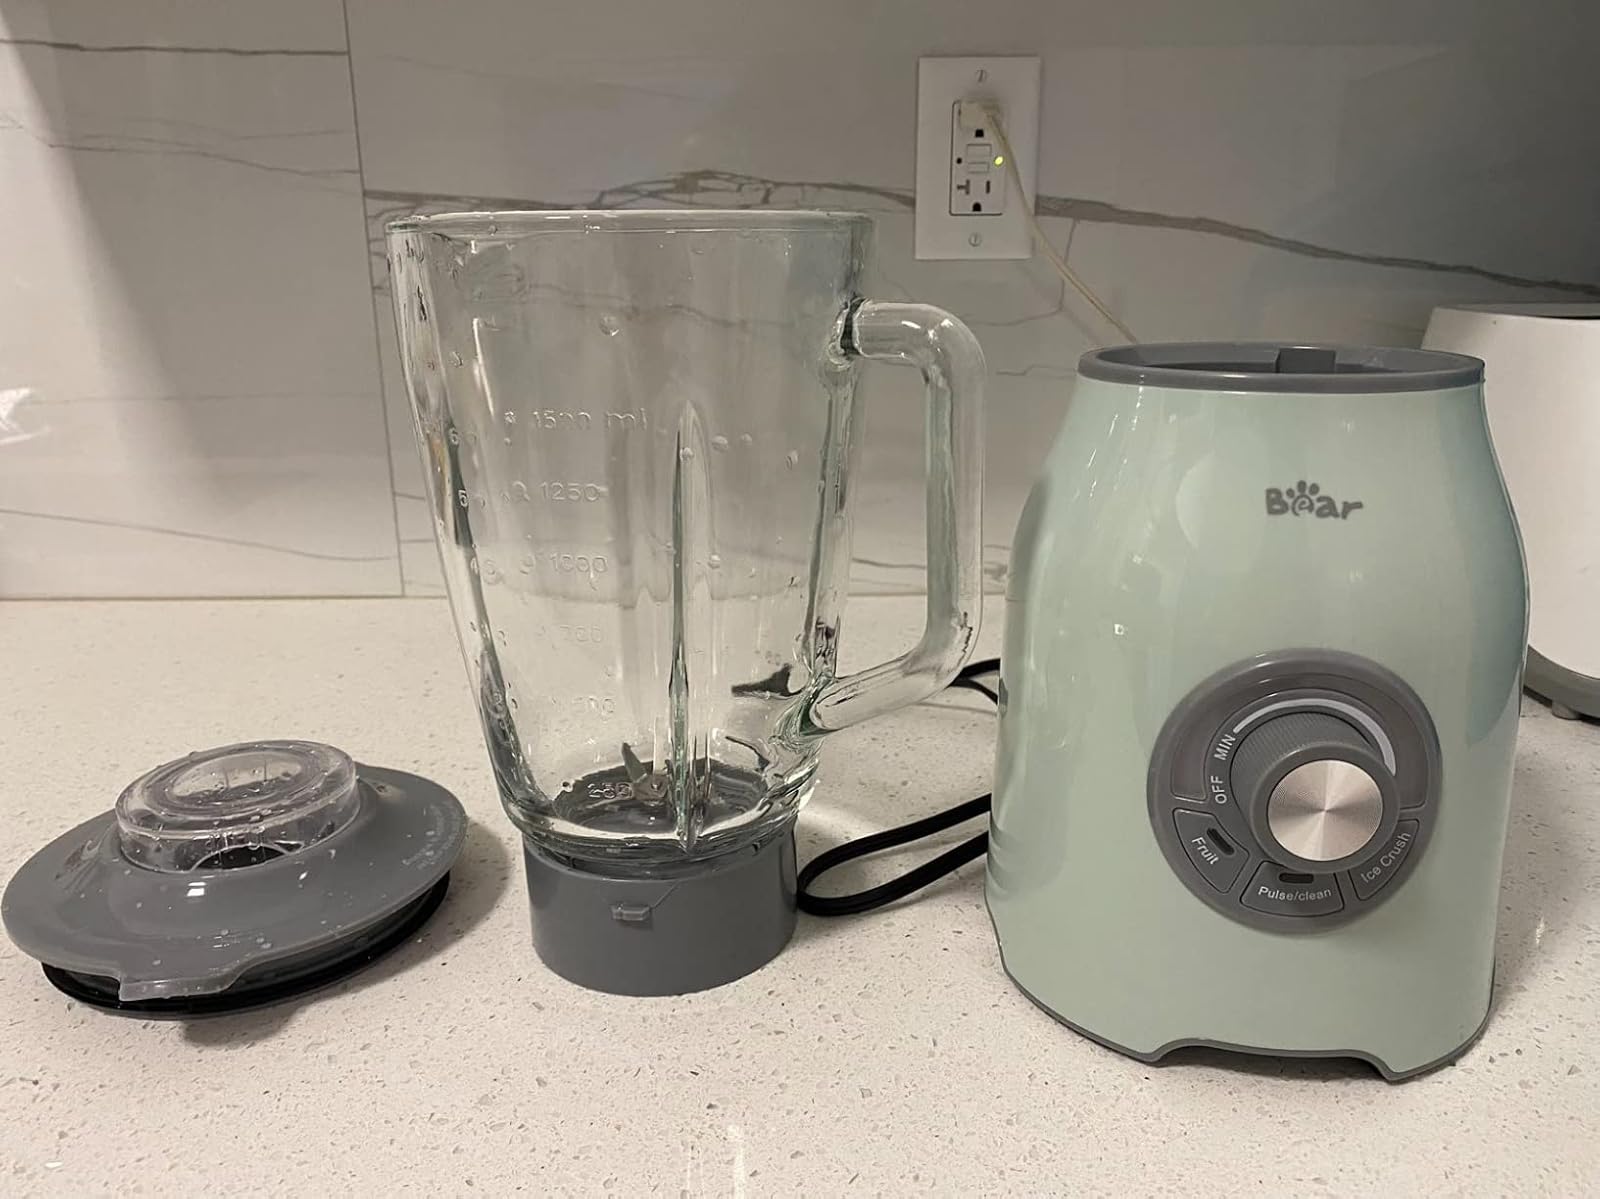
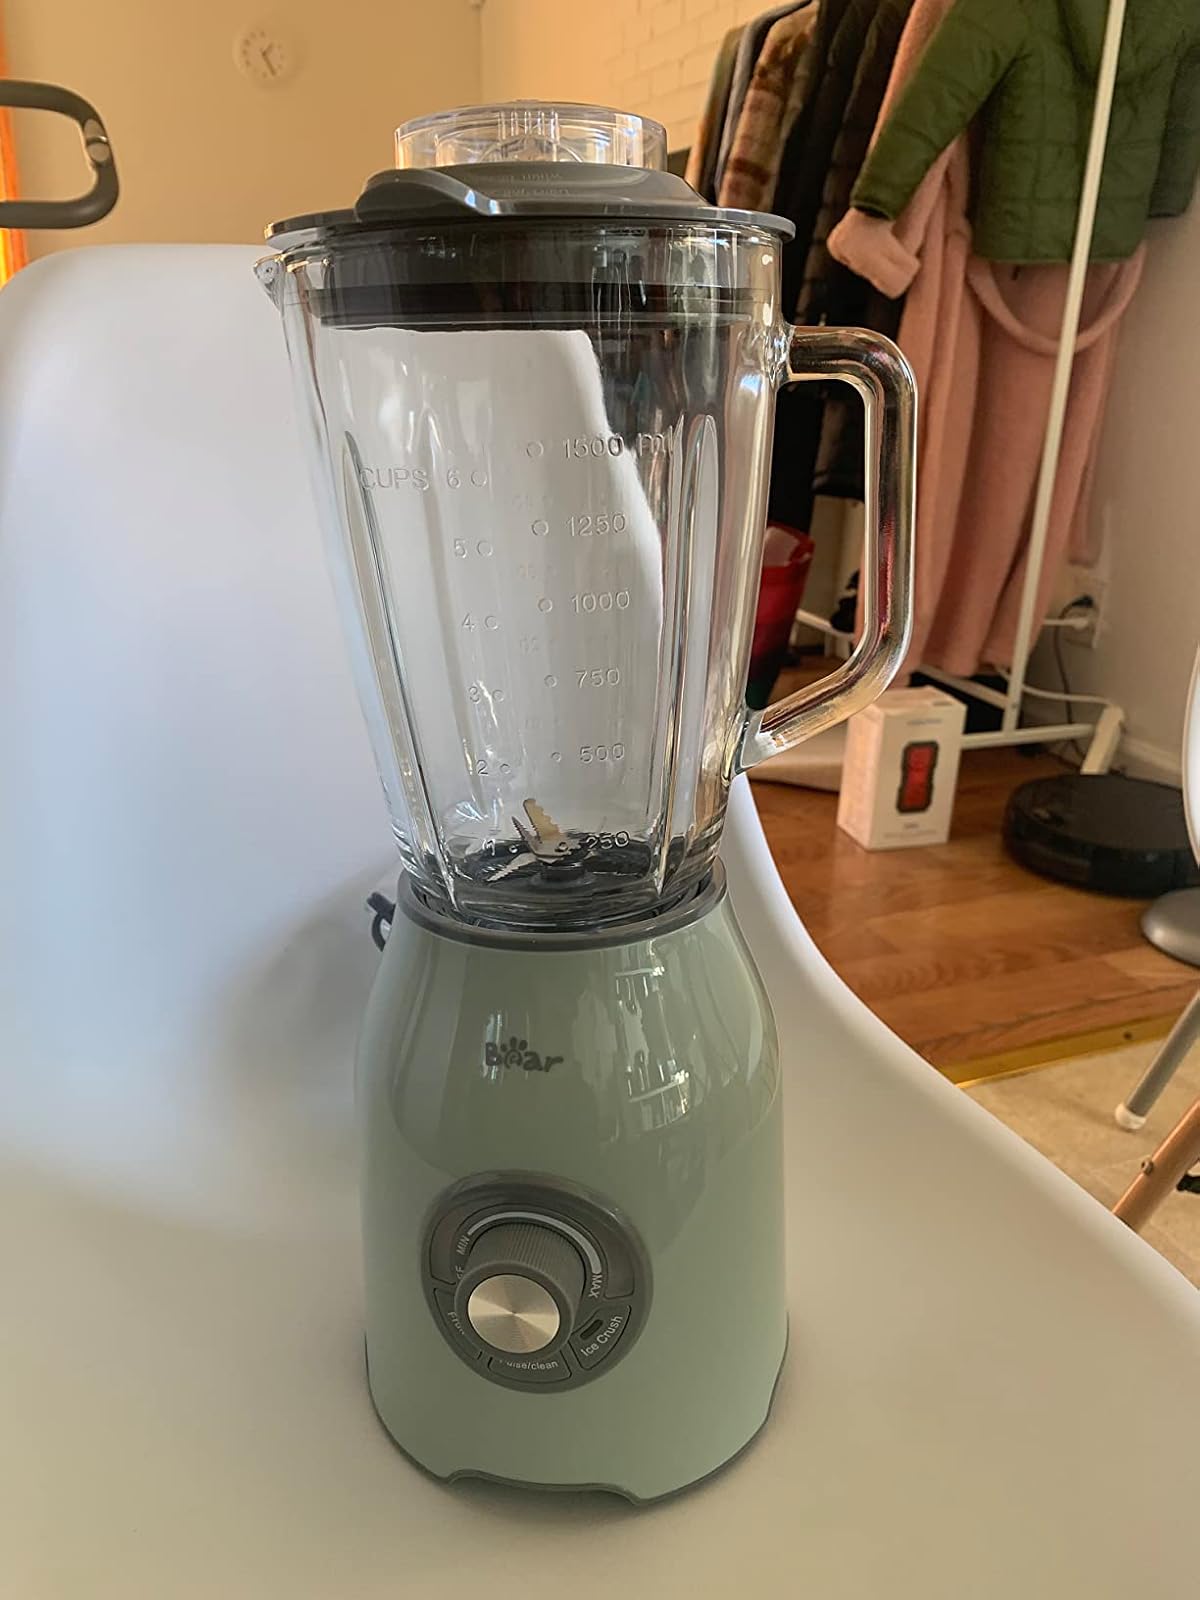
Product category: items_blender
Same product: yes